Reichskommissariat Ostland

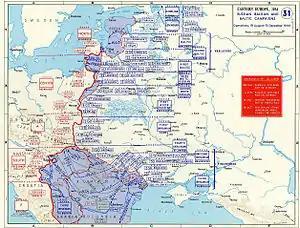
Soviet operations, 19 August to 31 December 1944

Originally the "Reichsminister" for the Occupied Eastern Territories, Alfred Rosenberg envisioned usage of the term "Baltenland" ("Baltic Land") before the summer of 1941 for the area that would eventually be known as "Ostland". Otto Bräutigam, a major colleague of Rosenberg at the time, opposed this idea. In a later declaration he alleged that Rosenberg (himself a Baltic German), was influenced by his "Baltic friends" in forwarding this initiative, in which a "Baltic "Reichskommissariat"" with the addition of Belarus would be formed, "and with this the White Ruthenians would also be regarded as Balts". A more important additional colleague of Rosenberg, Georg Leibbrandt, spoke out against this. He argued that the sympathy of the Baltic peoples, who would naturally want the use of their own terminology, could be lost entirely. They would therefore not be won over either as supporters of the German war effort, nor as racially valuable settlers for the region.